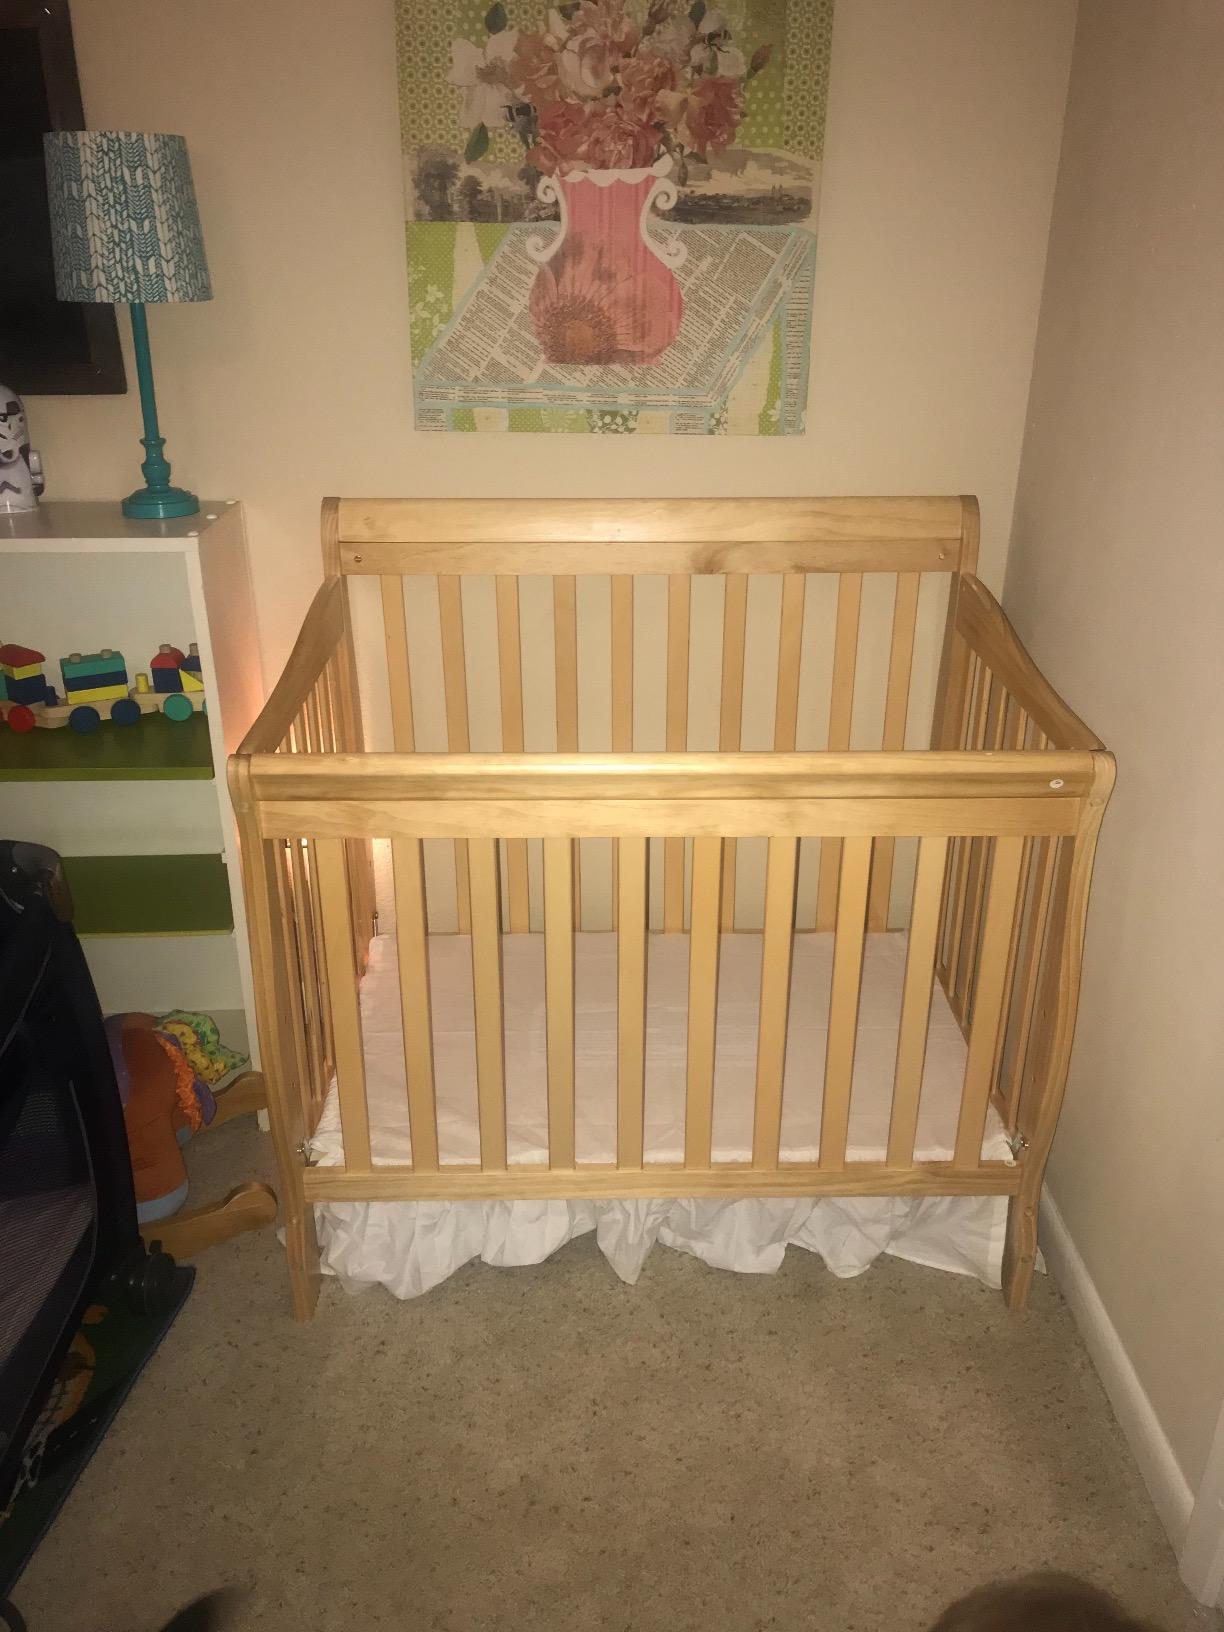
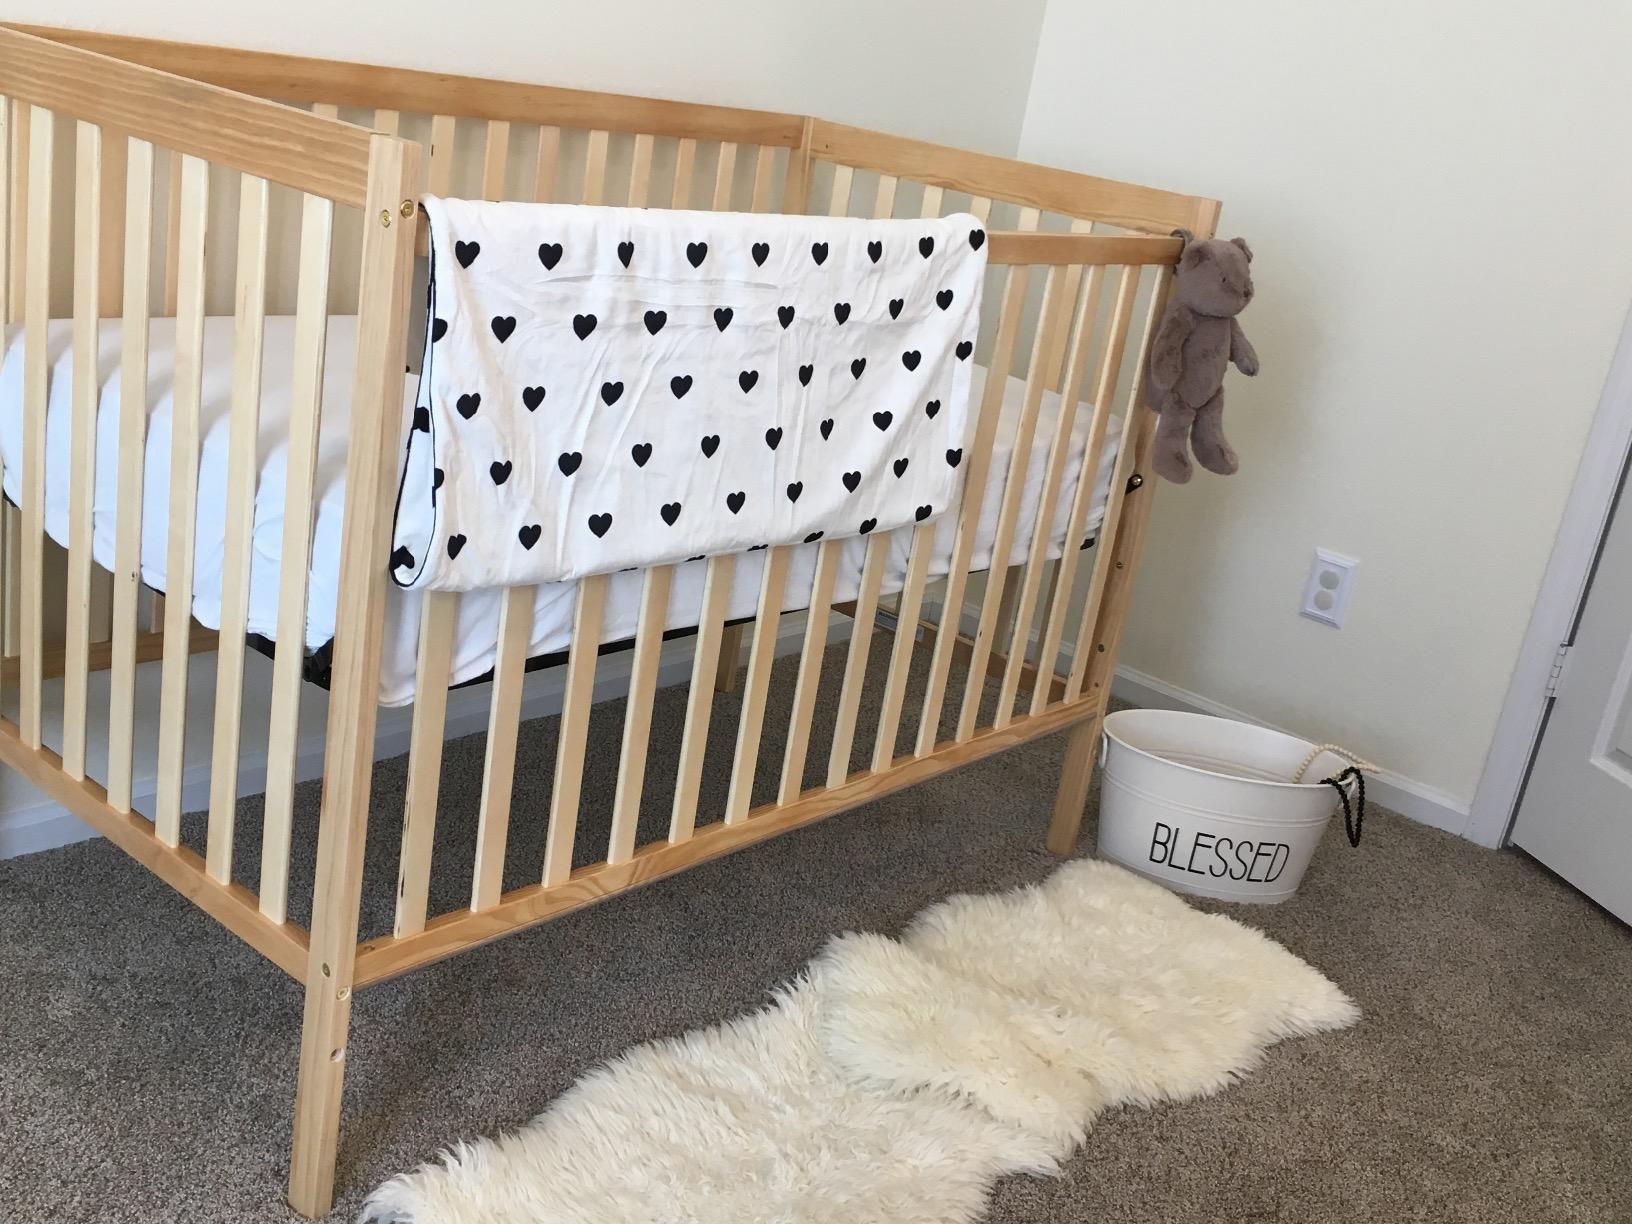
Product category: products_crib
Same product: no